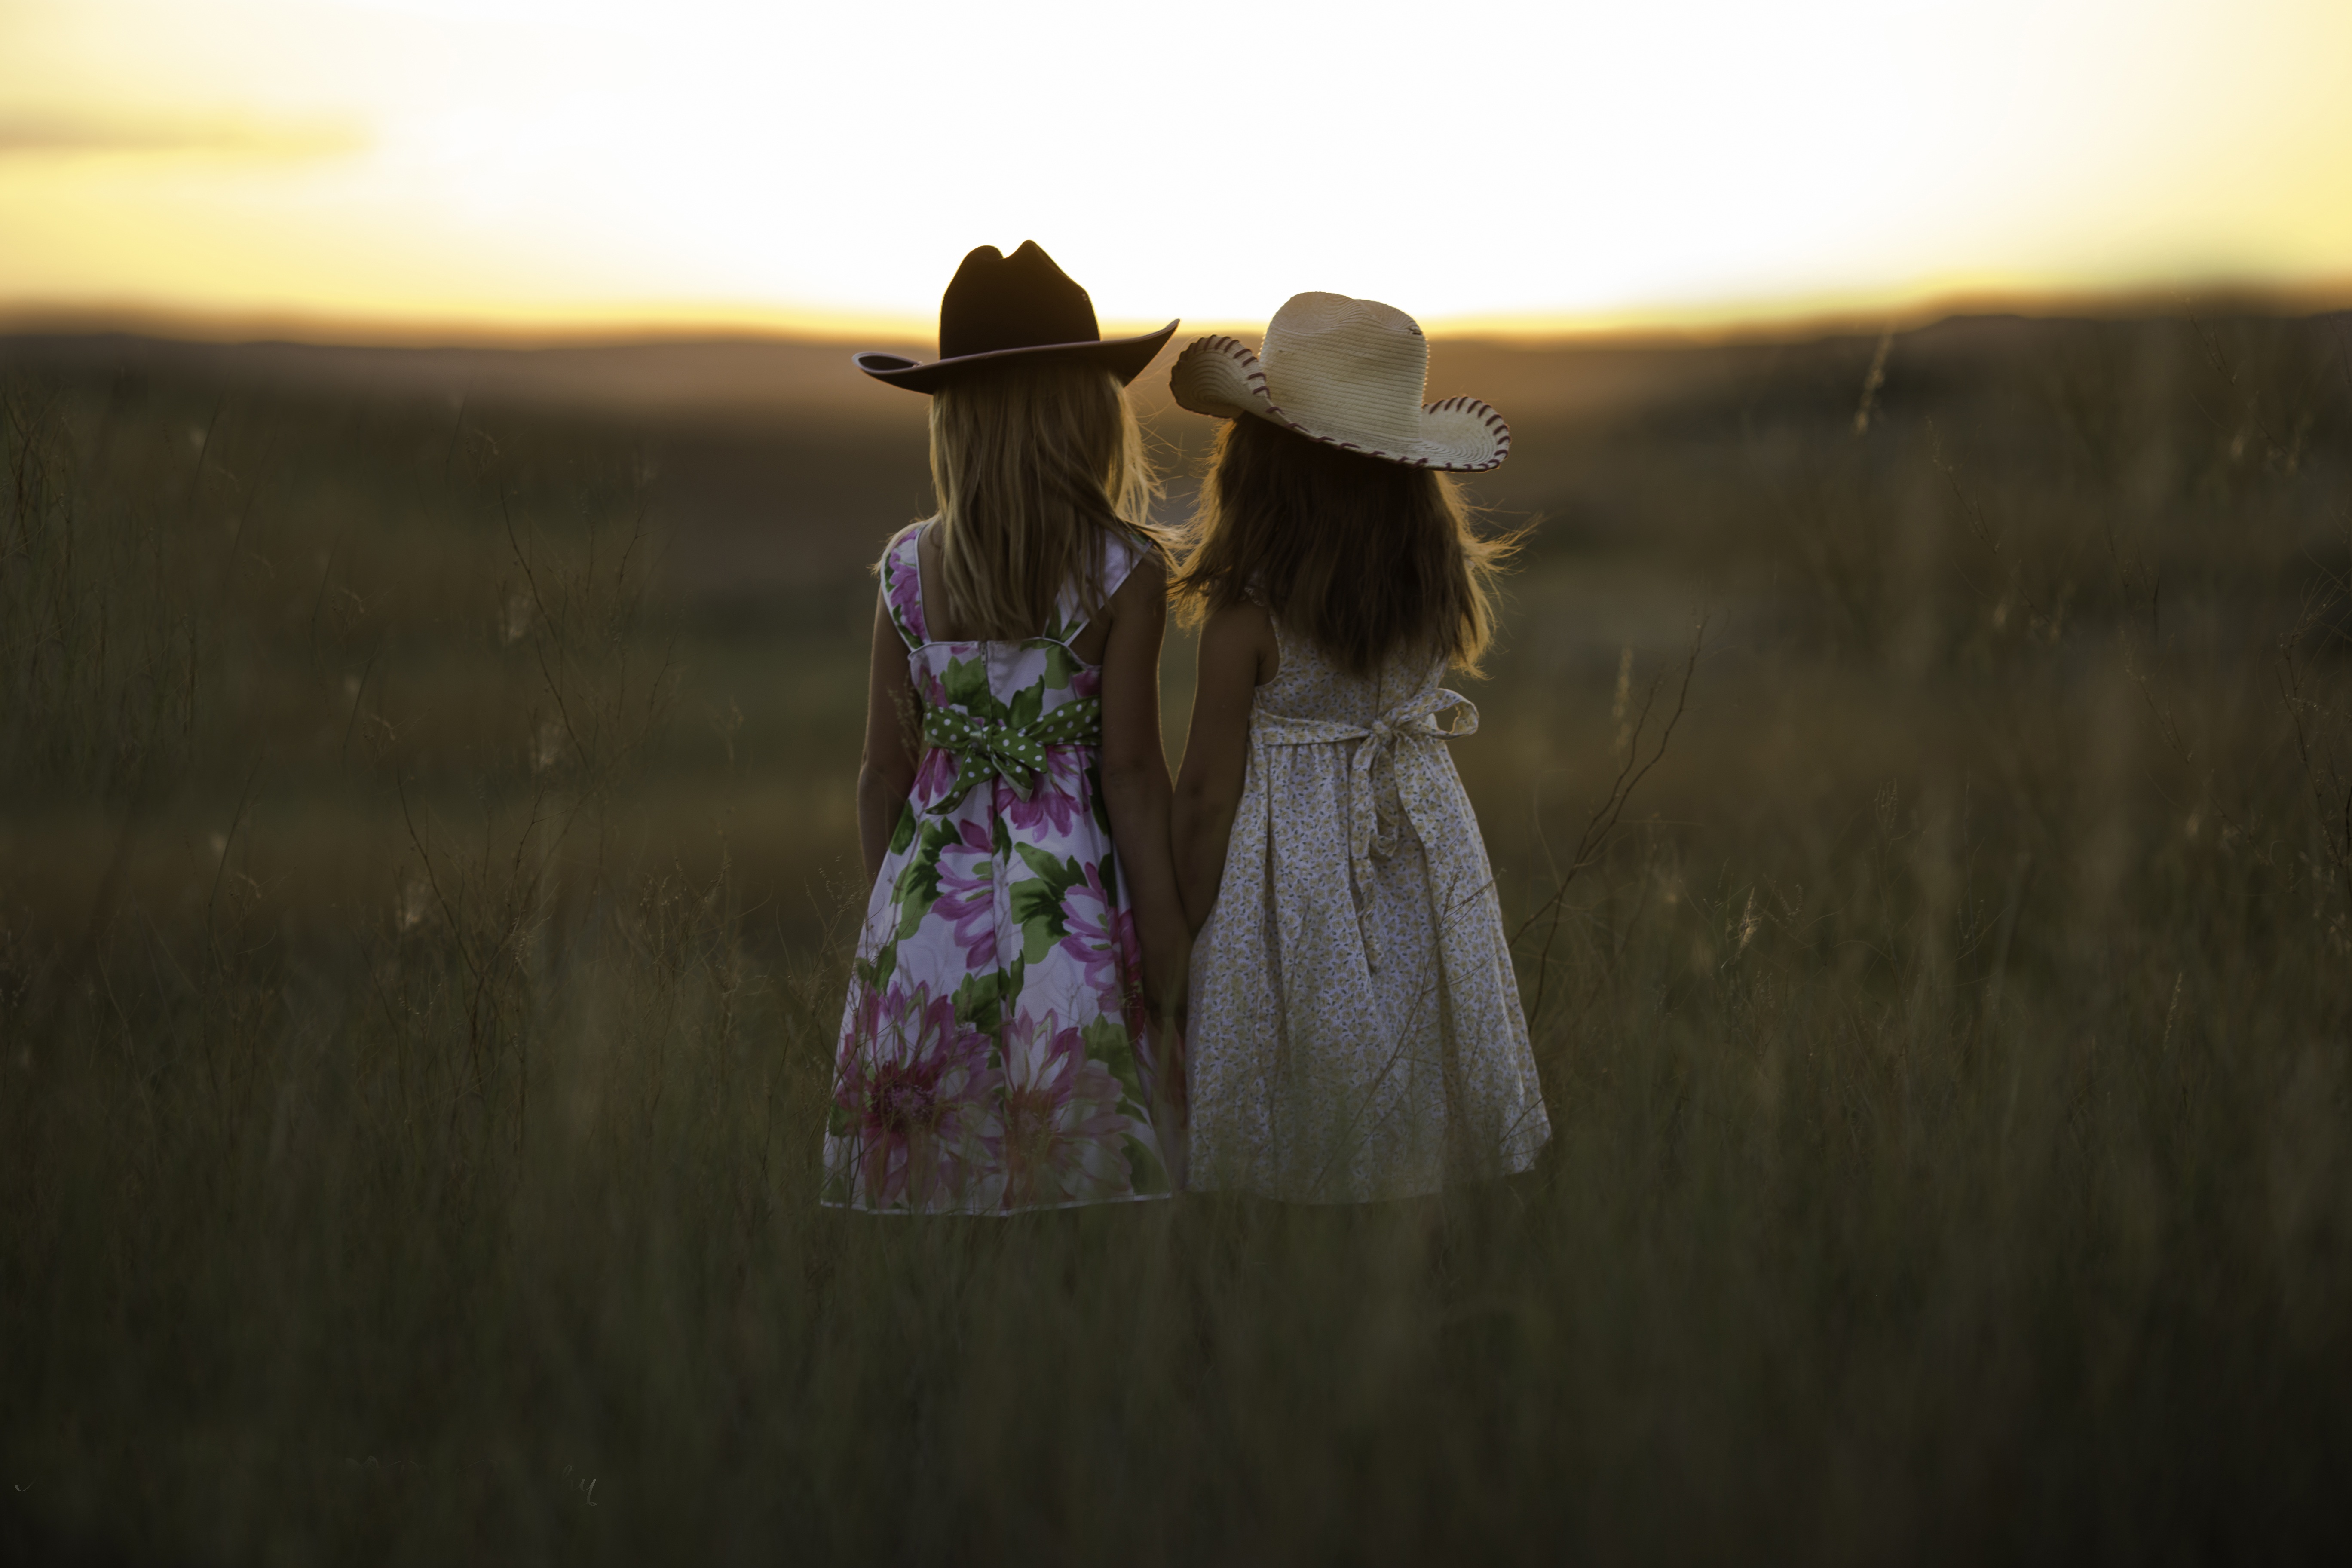
person, photography, sunlight, morning, flower, cute, summer, love, spring, autumn, romance, child, childhood, girls, dress, photograph, beauty, emotion, sisters, siblings, happy children, interaction